Zurich Airport

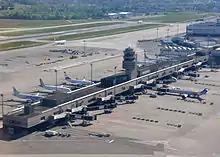
Terminal A for domestic and Schengen destinations

The cantonal popular initiative "for moderate air traffic" submitted in January 1991 intended to limit the airport to its then status, i.e. neither to allow more aircraft movements nor to expand the infrastructure. In the vote of 26 September 1993, however, it did not stand a chance and was rejected by 235,531 votes to 112,476 (67.6%).